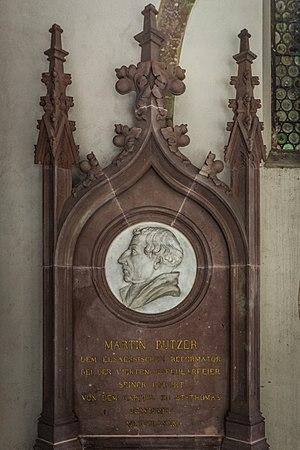
Monument funéraire de Martin Bucer érigé à l’église Saint-Thomas de Strasbourg en 1891. Médaillon du sculpteur badois Johann Riegger
Martin Bucer, né le 11 novembre 1491 à Sélestat et mort le 28 février 1551 à Cambridge, est un théologien et un réformateur protestant alsacien. Il est à l'origine de la confirmation protestante.